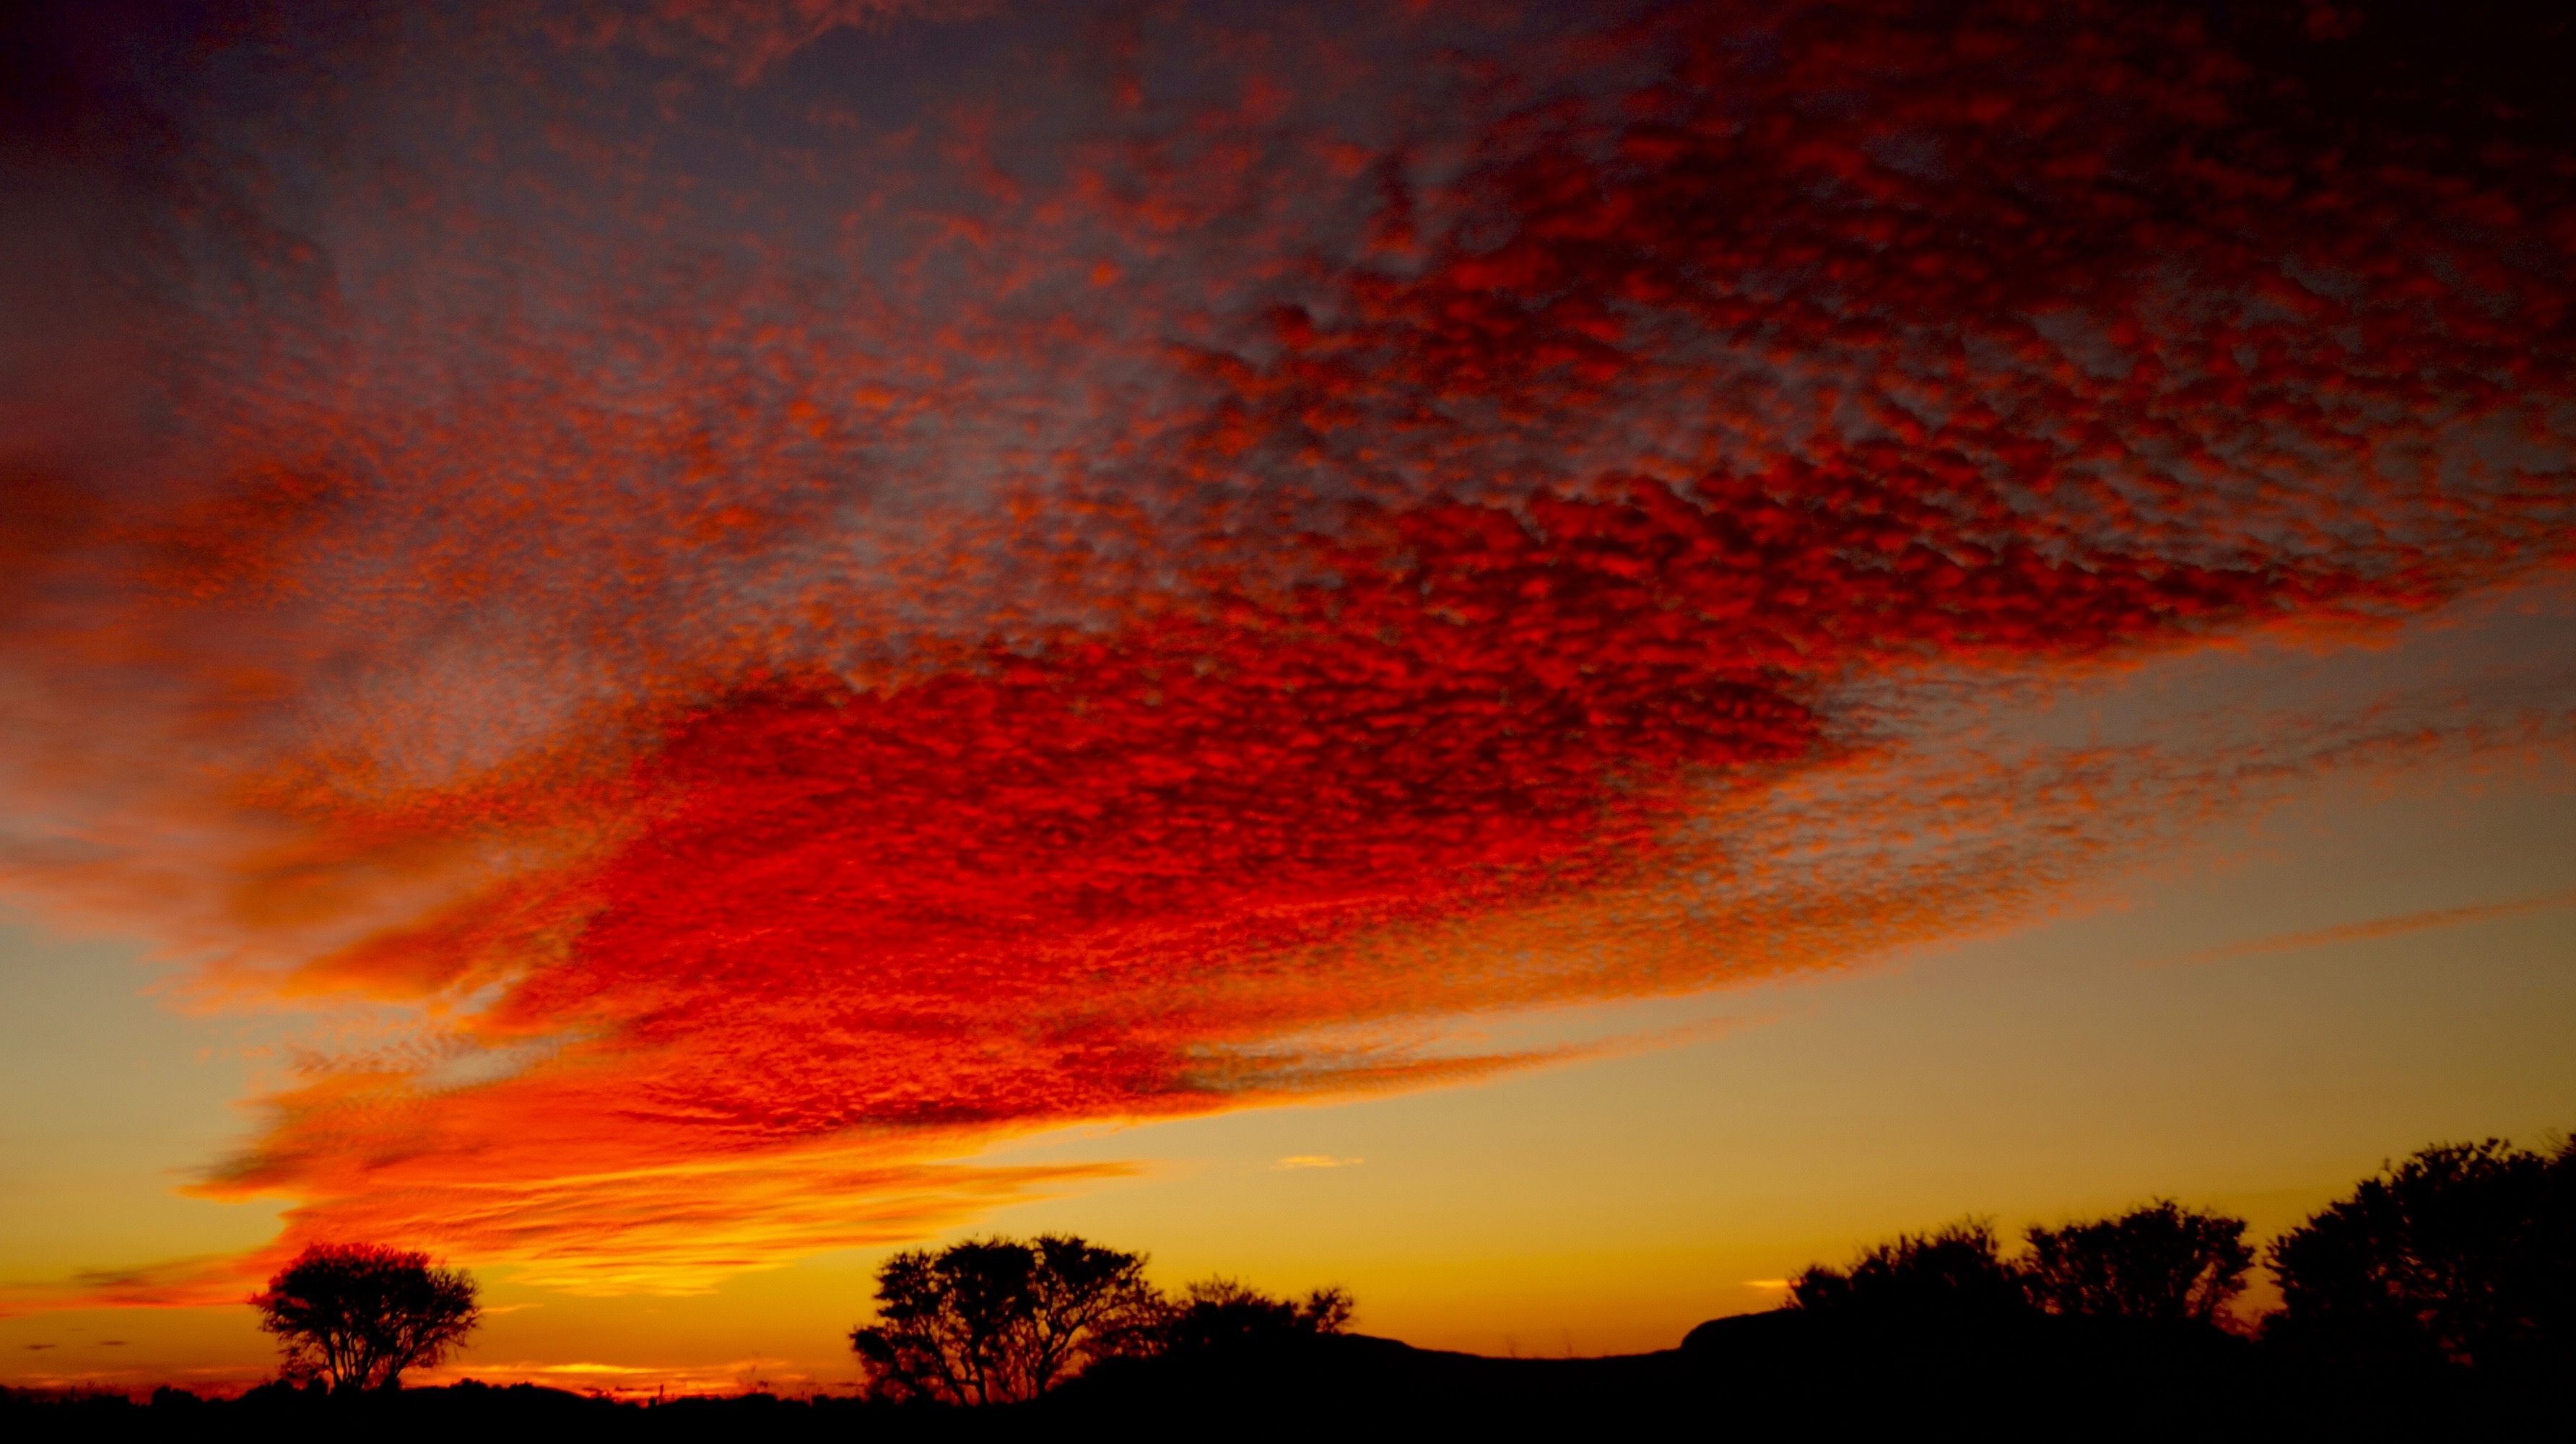
landscape, nature, light, cloud, sky, sun, sunrise, sunset, morning, dawn, atmosphere, dusk, evening, red, afterglow, meteorological phenomenon, geological phenomenon, red sky at morning